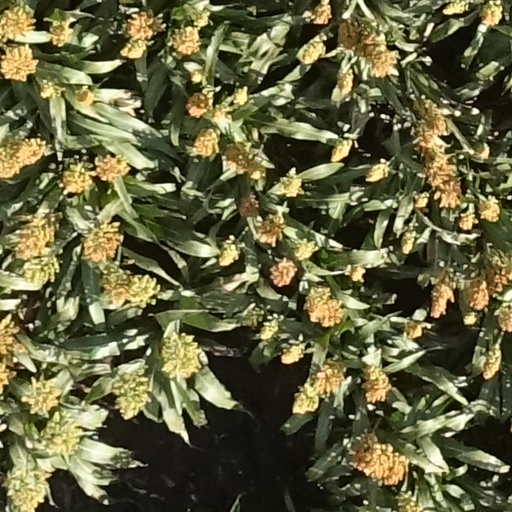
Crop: sorghum